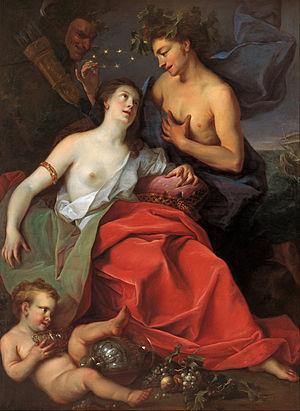
Ignazio Stern est un peintre baroque.